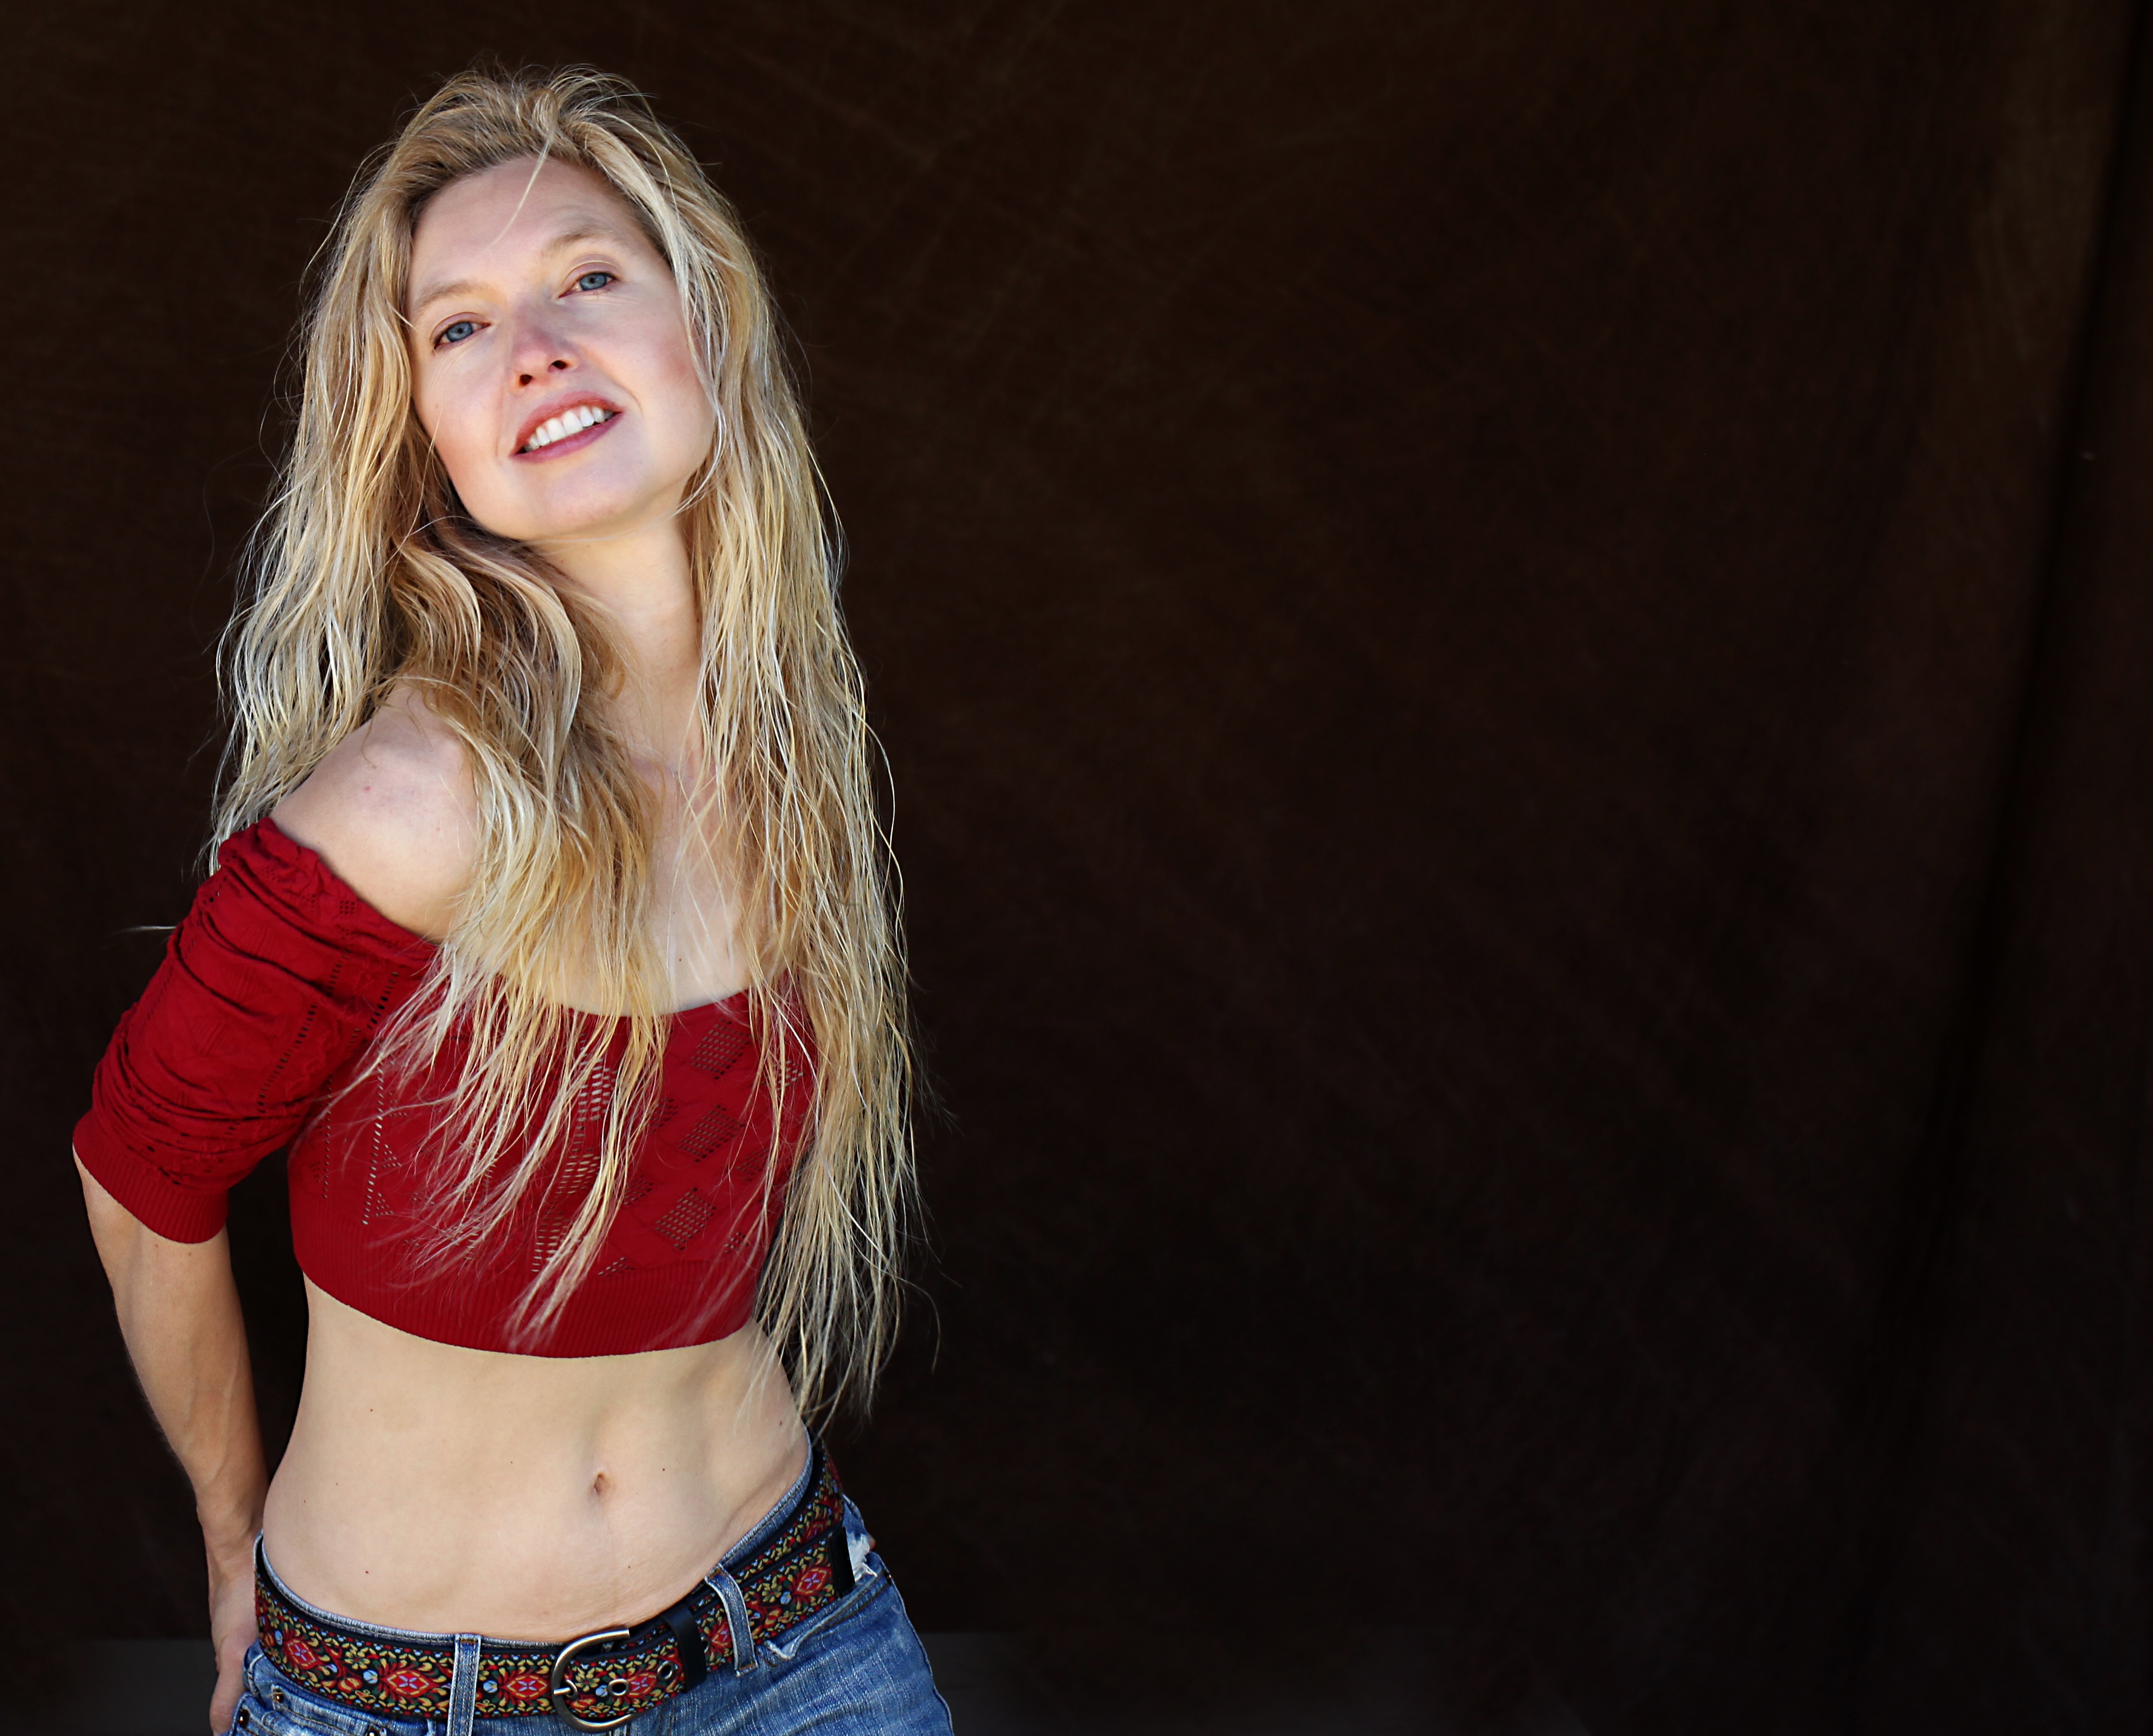
girl, woman, hair, photography, trunk, female, leg, singer, model, fashion, lady, smile, long hair, human body, singing, beauty, sexy, blond, body, slim, attractive, glamour, sensuality, abdomen, photo shoot, brown hair, supermodel